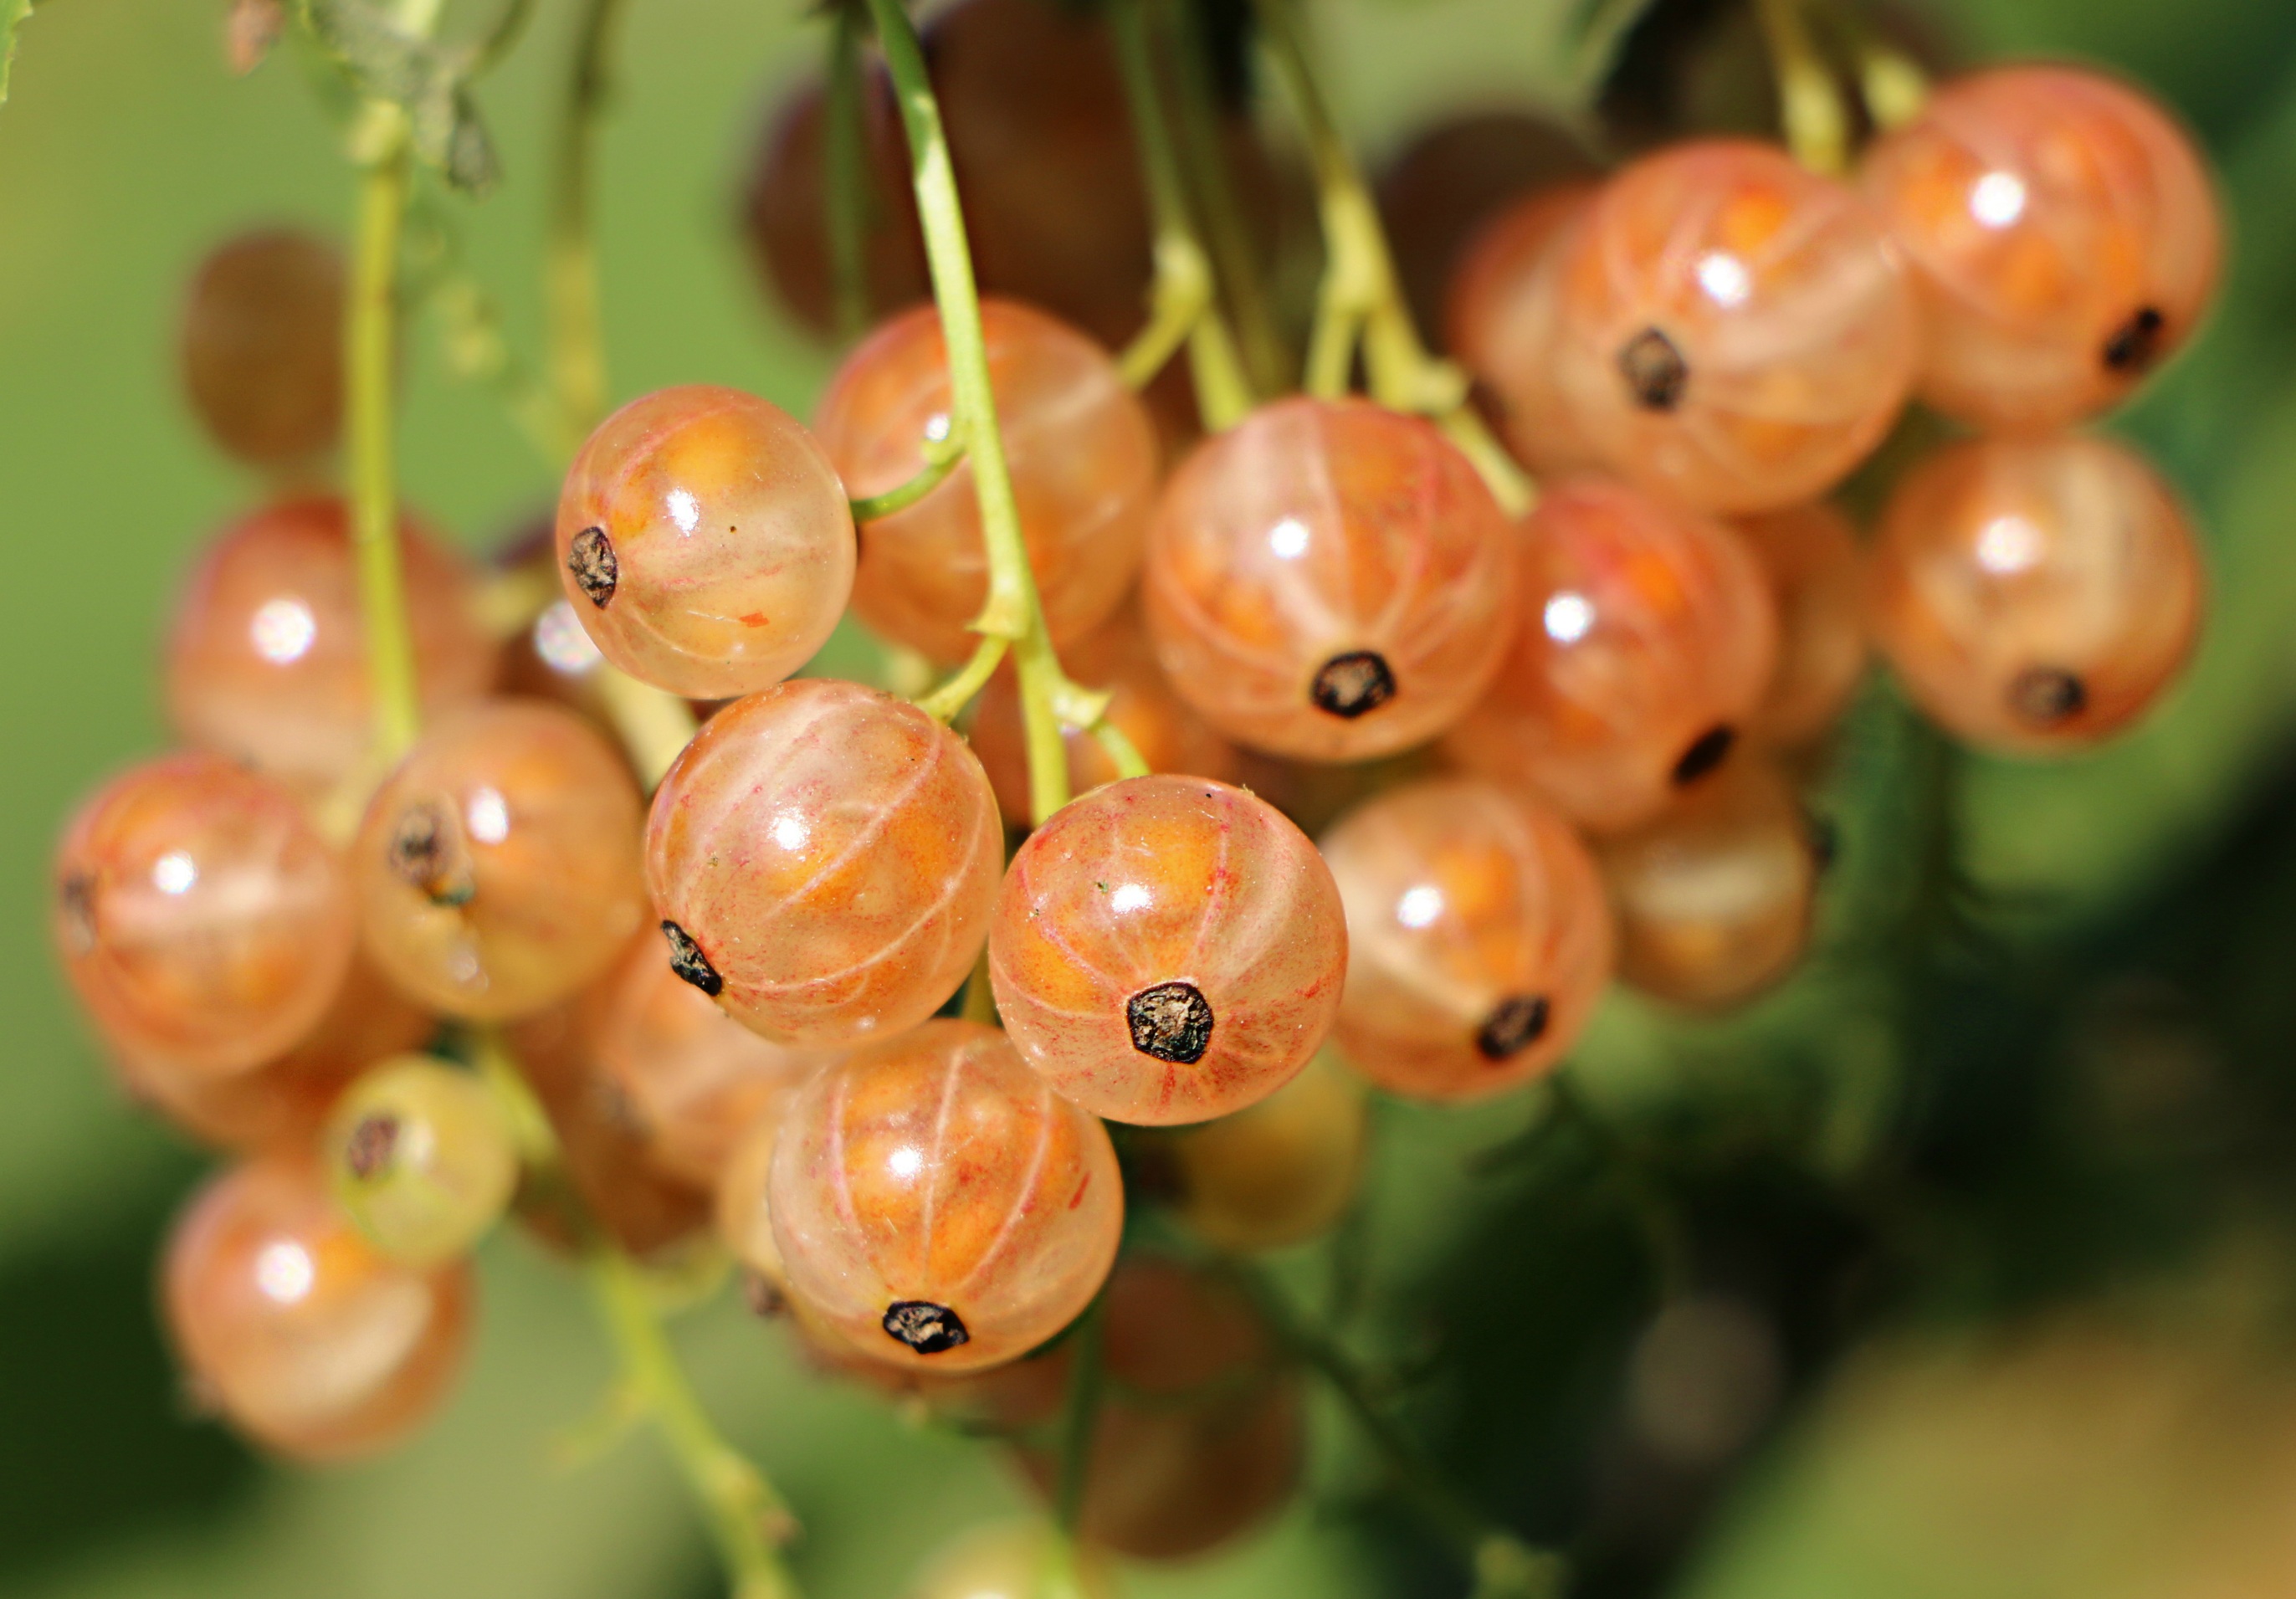
nature, branch, plant, white, fruit, berry, leaf, flower, ripe, food, produce, autumn, garden, closeup, healthy, flora, delicious, health, close up, shrub, antioxidants, macro photography, flowering plant, useful, currant, a bunch of, land plant